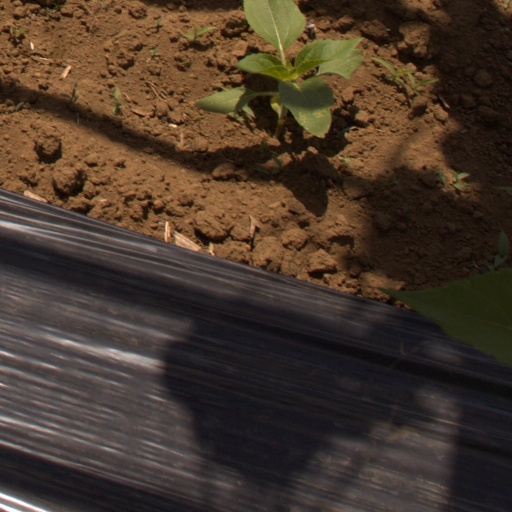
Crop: Jerusalem artichoke